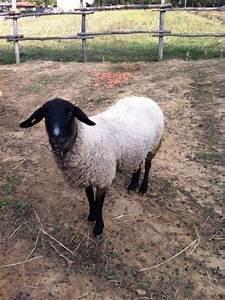
sheep